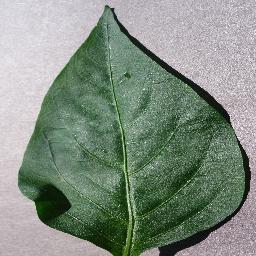
Label: Pepper,_bell___healthy